The Ghost of Frankenstein

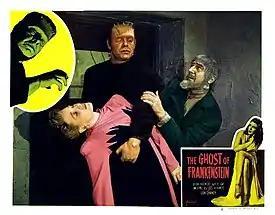
Lobby card with Lon Chaney Jr., Evelyn Ankers and Bela Lugosi in "The Ghost of Frankenstein" (1942).

"The Ghost of Frankenstein" was announced from Universal Pictures on November 13, 1941, searching for a new lead to play the title role of the monster. Originally Boris Karloff had been planned to reprise his role as Frankenstein's Monster but had scheduling conflicts with "Arsenic and Old Lace". The next day, producer George Waggner was instructed to order the same type of make-up that Karloff wore for the new actor portraying the monster with instructions that changing the appearance may "kill the interest of Frankenstein follower". Lon Chaney, Jr. was chosen for the role of the Monster.